Morris Cowley

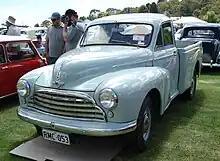
1953 Morris Cowley MCV pick-up, pictured in Australia, where it was marketed as the Morris ½ Ton Coupe Utility

The 1954 Morris Cowley was a four-cylinder midsize car produced from 1954 to 1959. It was essentially a budget version of the Morris Oxford Series III with less chrome, no heater, fixed front quarter lights and a simplified dashboard.